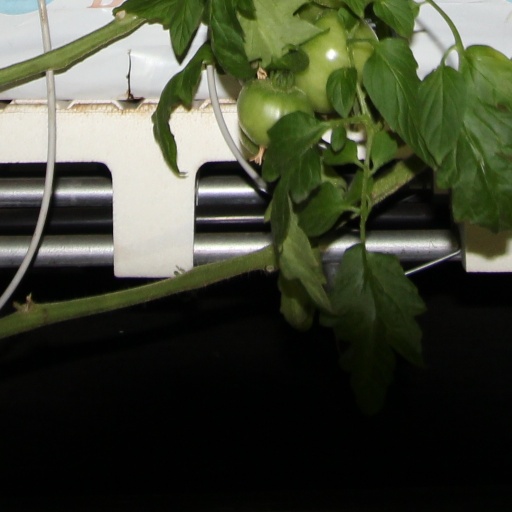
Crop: tomato